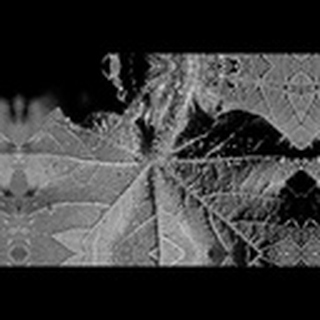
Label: cotton_aphids